Gothic Line

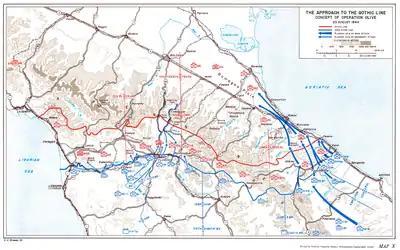
The Gothic Line, August 1944 and the concept of Operation Olive. The dark blue arrows represent major Allied attacks.

The Gothic Line was a German and Italian defensive line of the Italian Campaign of World War II. It formed Field Marshal Albert Kesselring's last major line of defence along the summits of the northern part of the Apennine Mountains during the fighting retreat of the Axis forces in Italy against the Allied Armies in Italy, commanded by General Sir Harold Alexander.